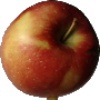
Label: braeburn_apple